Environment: real
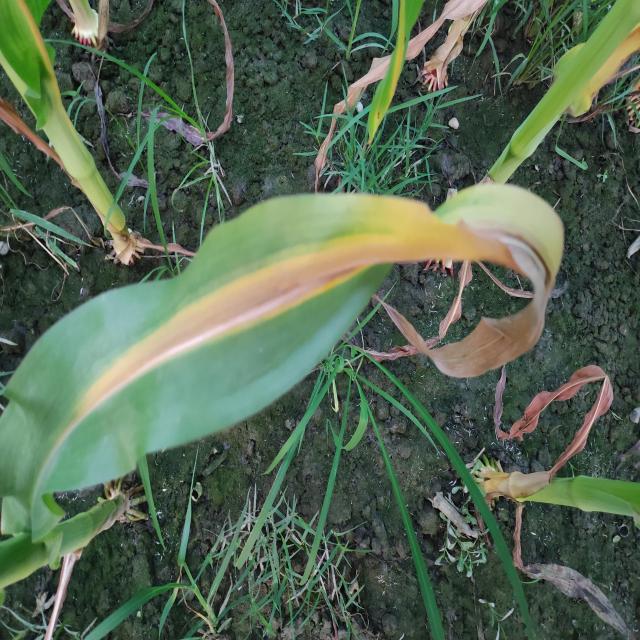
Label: nitrogen_deficiency